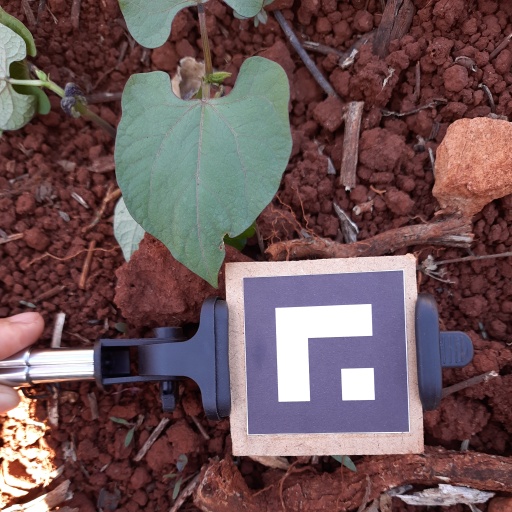
Observations: wavy surface, eating holes in the edge, under shade